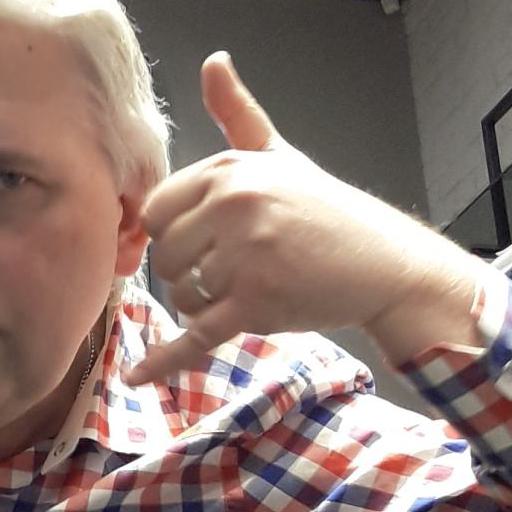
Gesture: call